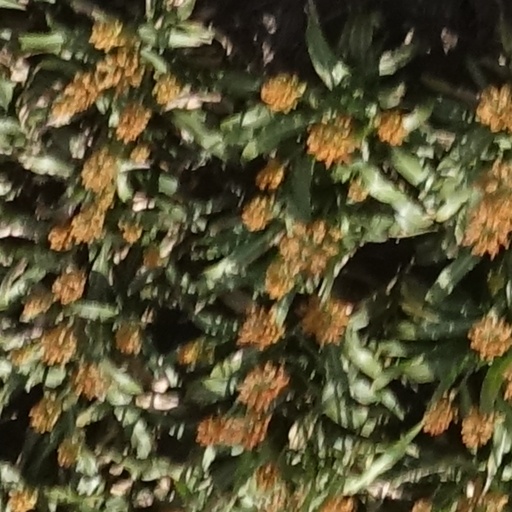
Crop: sorghum